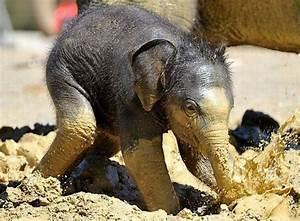
elephant